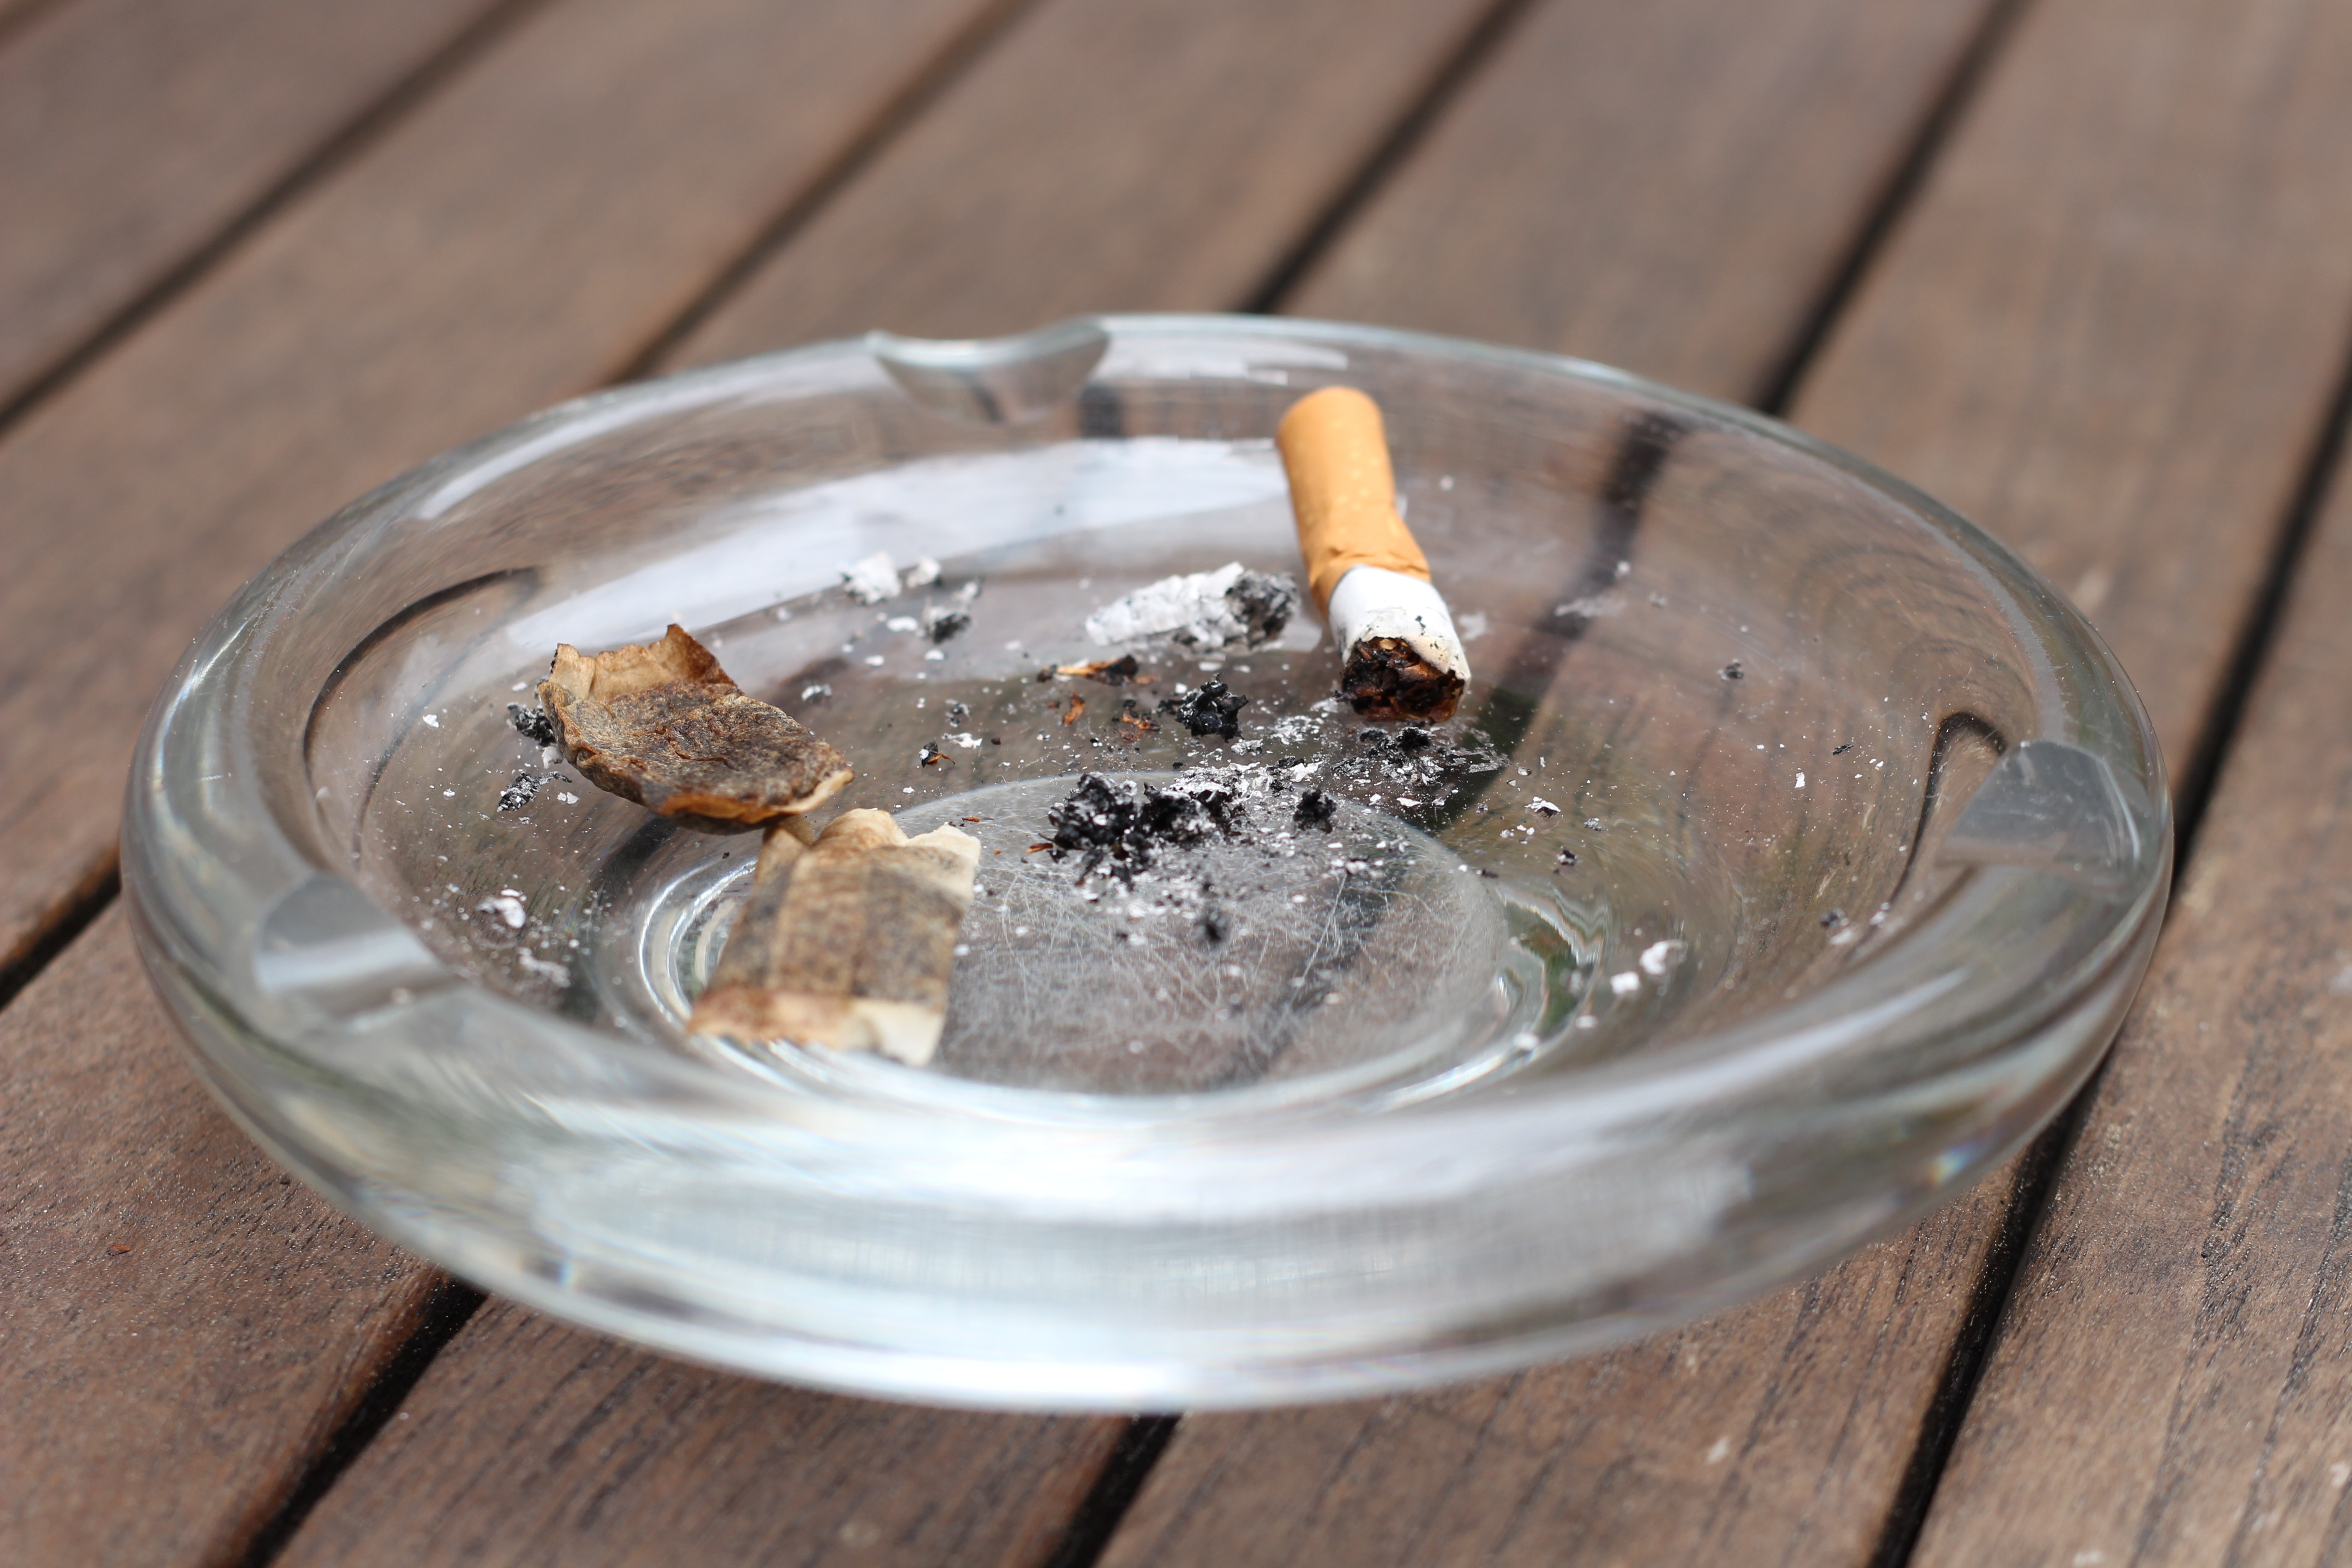
food, produce, tobacco, snuff, ashtray, stubbing